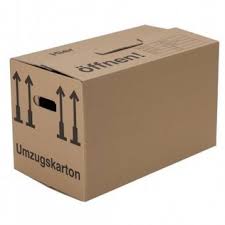
Label: cardboard